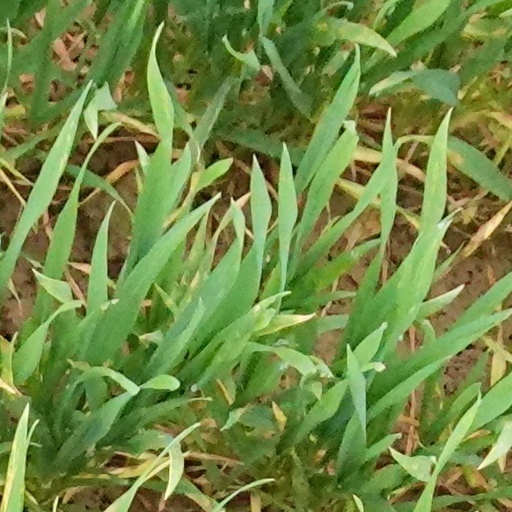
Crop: wheat